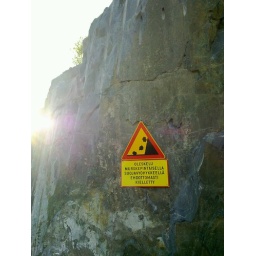
Warning sign in a rock